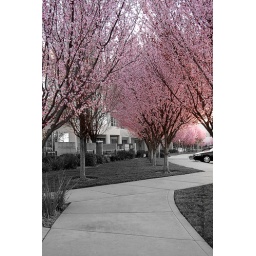
The pink flowers are only around for about 3 weeks.Then they give way to deep burgundy leaves and fruit.